K. Keshava Rao

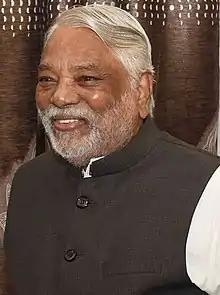

Kancherla Keshava Rao, popularly known as KK (born 4 June 1939), is an Indian politician from the Indian National Congress party. He previously served as a member of the Rajya Sabha, the upper house of the Indian Parliament from 2014 to 2024 and previously from 2006 to 2012.